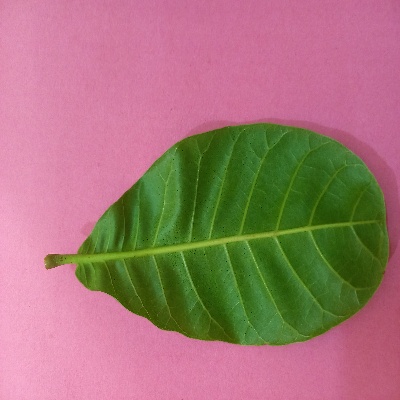
Crop: Cashew
Condition: healthy